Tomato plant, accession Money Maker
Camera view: vertical (180 deg); turntable rotation: 300 degrees
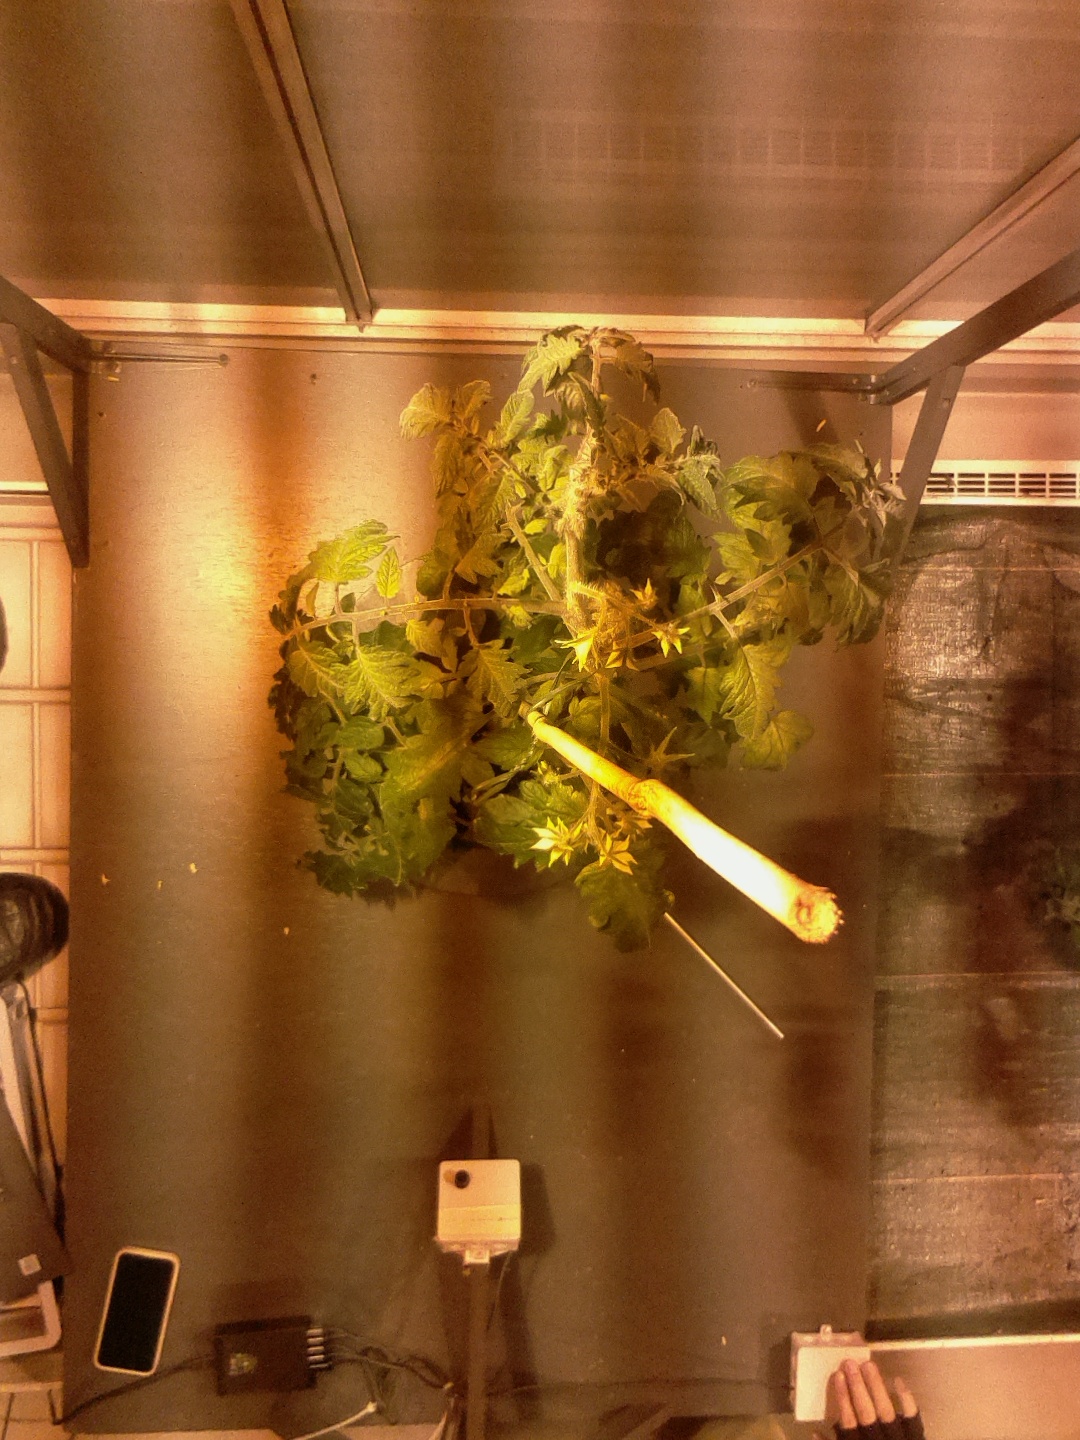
BBCH growth stage 69: End of flowering, 90%-100% of flowers open, more petals falling